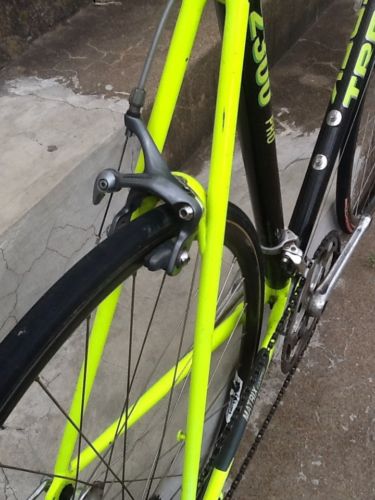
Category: bicycle